Astronomy

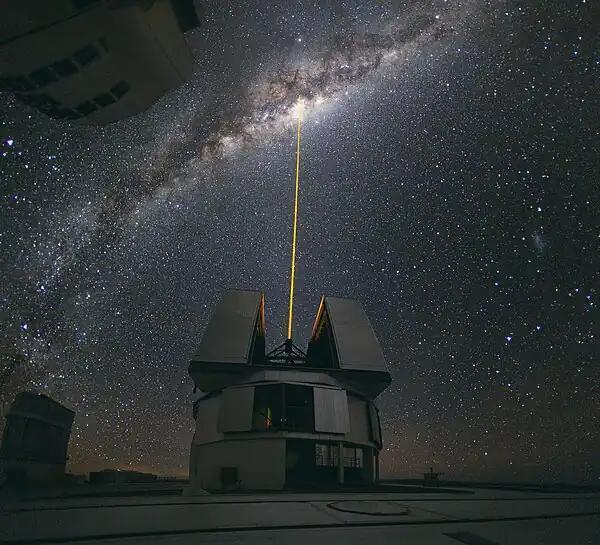
The Paranal Observatory of European Southern Observatory shooting a laser guide star to the Galactic Center

Astronomy is a natural science that studies celestial objects and the phenomena that occur in the cosmos. It uses mathematics, physics, and chemistry in order to explain their origin and their overall evolution. Objects of interest include planets, moons, stars, nebulae, galaxies, meteoroids, asteroids, and comets. Relevant phenomena include supernova explosions, gamma ray bursts, quasars, blazars, pulsars, and cosmic microwave background radiation. More generally, astronomy studies everything that originates beyond Earth's atmosphere. Cosmology is a branch of astronomy that studies the universe as a whole.